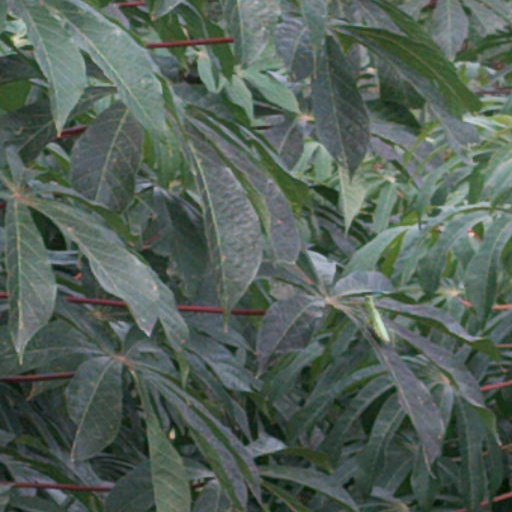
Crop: cassava